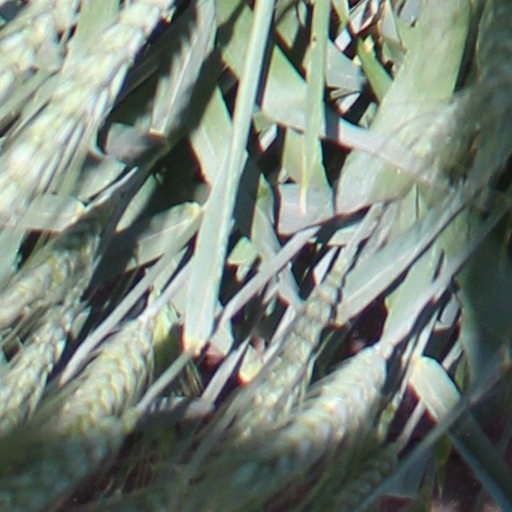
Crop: wheat